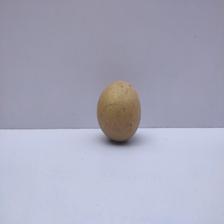
Size: Medium